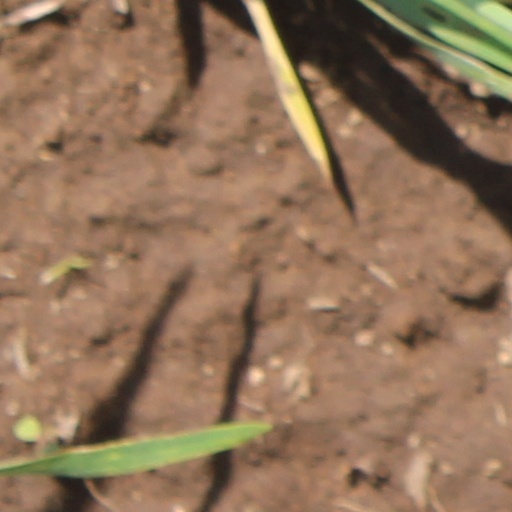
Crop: wheat